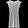
Label: Dress